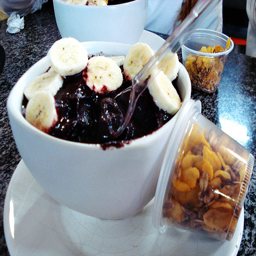
A bowl of bananas and pudding is sitting on a plate.
A bowl of fruit preserves and sliced bananas with nuts.
A high calorie desert with chocolate topping and bananas.
The healthy meal is waiting on the table.
A white plate topped with fruit and bananas next to a cup of nuts.